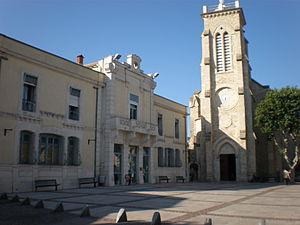
Pérols (Hérault)